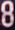
Number: 8